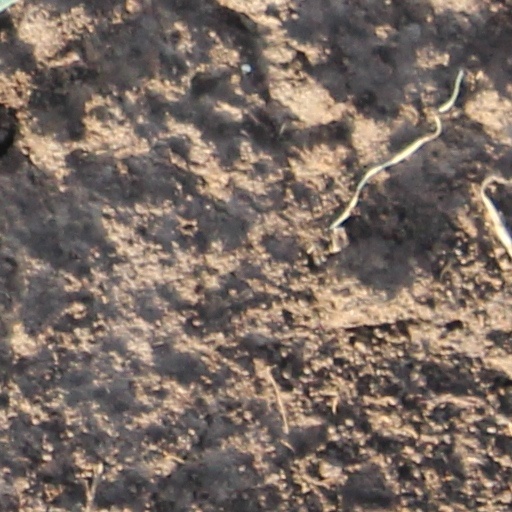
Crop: wheat